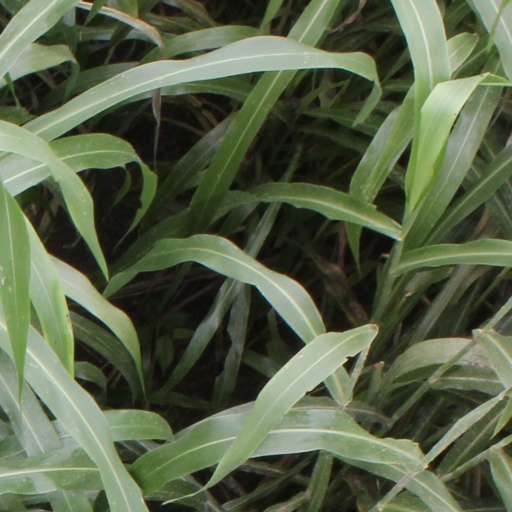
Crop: sorghum